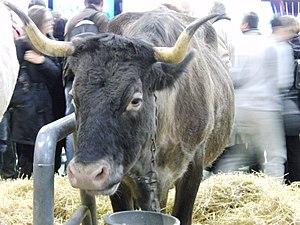
Vache Aure-et-Saint-Girons (Casta) - Salon international de l'agriculture 2013, Paris, France
L'Aure-et-Saint-Girons est une race bovine française à très faible effectif faisant l'objet d'un programme de sauvegarde. La dénomination locale « Casta » fait référence à la couleur châtain de la robe, proche de celle de la châtaigne.